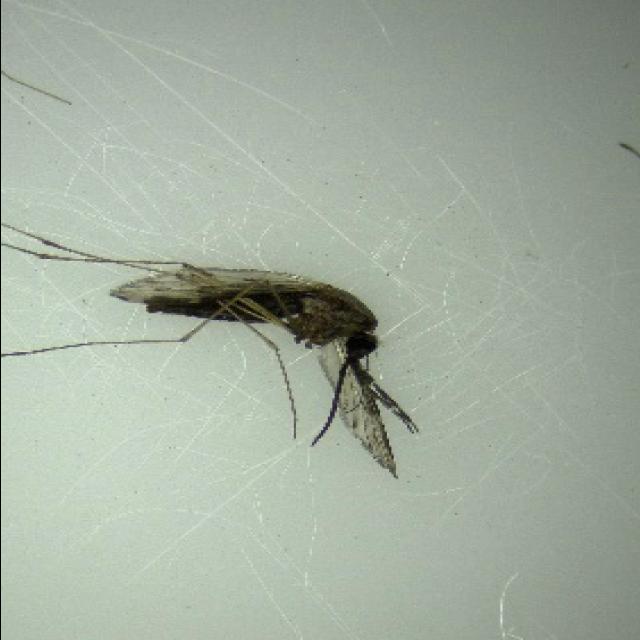
Species: anopheles_sinensis